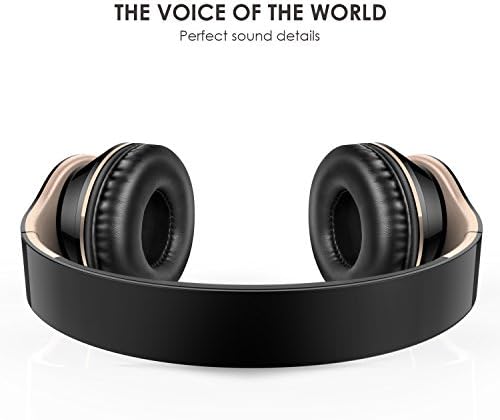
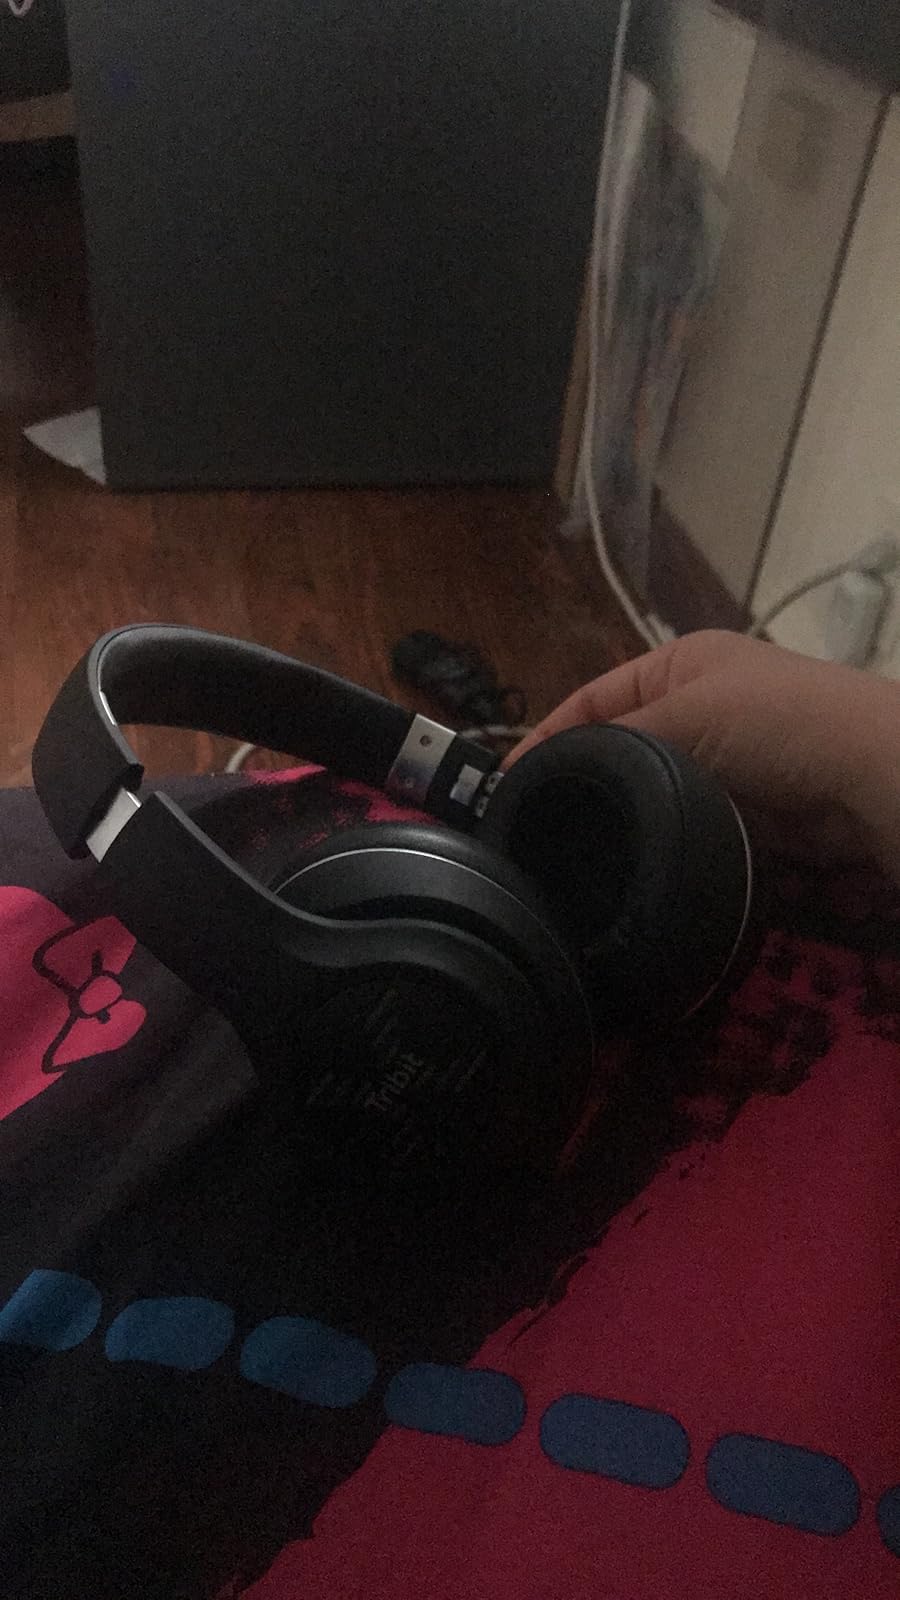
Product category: headphones
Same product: no